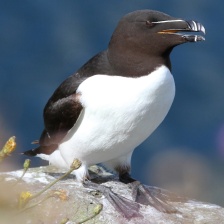
Species: RAZORBILL
Scientific name: ALCA TORDA